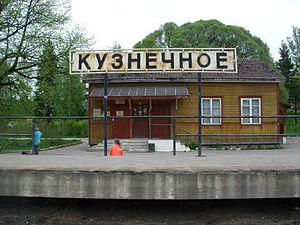
Kouznetchnoïe est une commune urbaine du raïon de Priozersk de l'oblast de Léningrad dans l'Isthme de Carélie. Avant sa cession à l'URSS, Kaarlahti fait partie de la municipalité finlandaise de Kaukola.